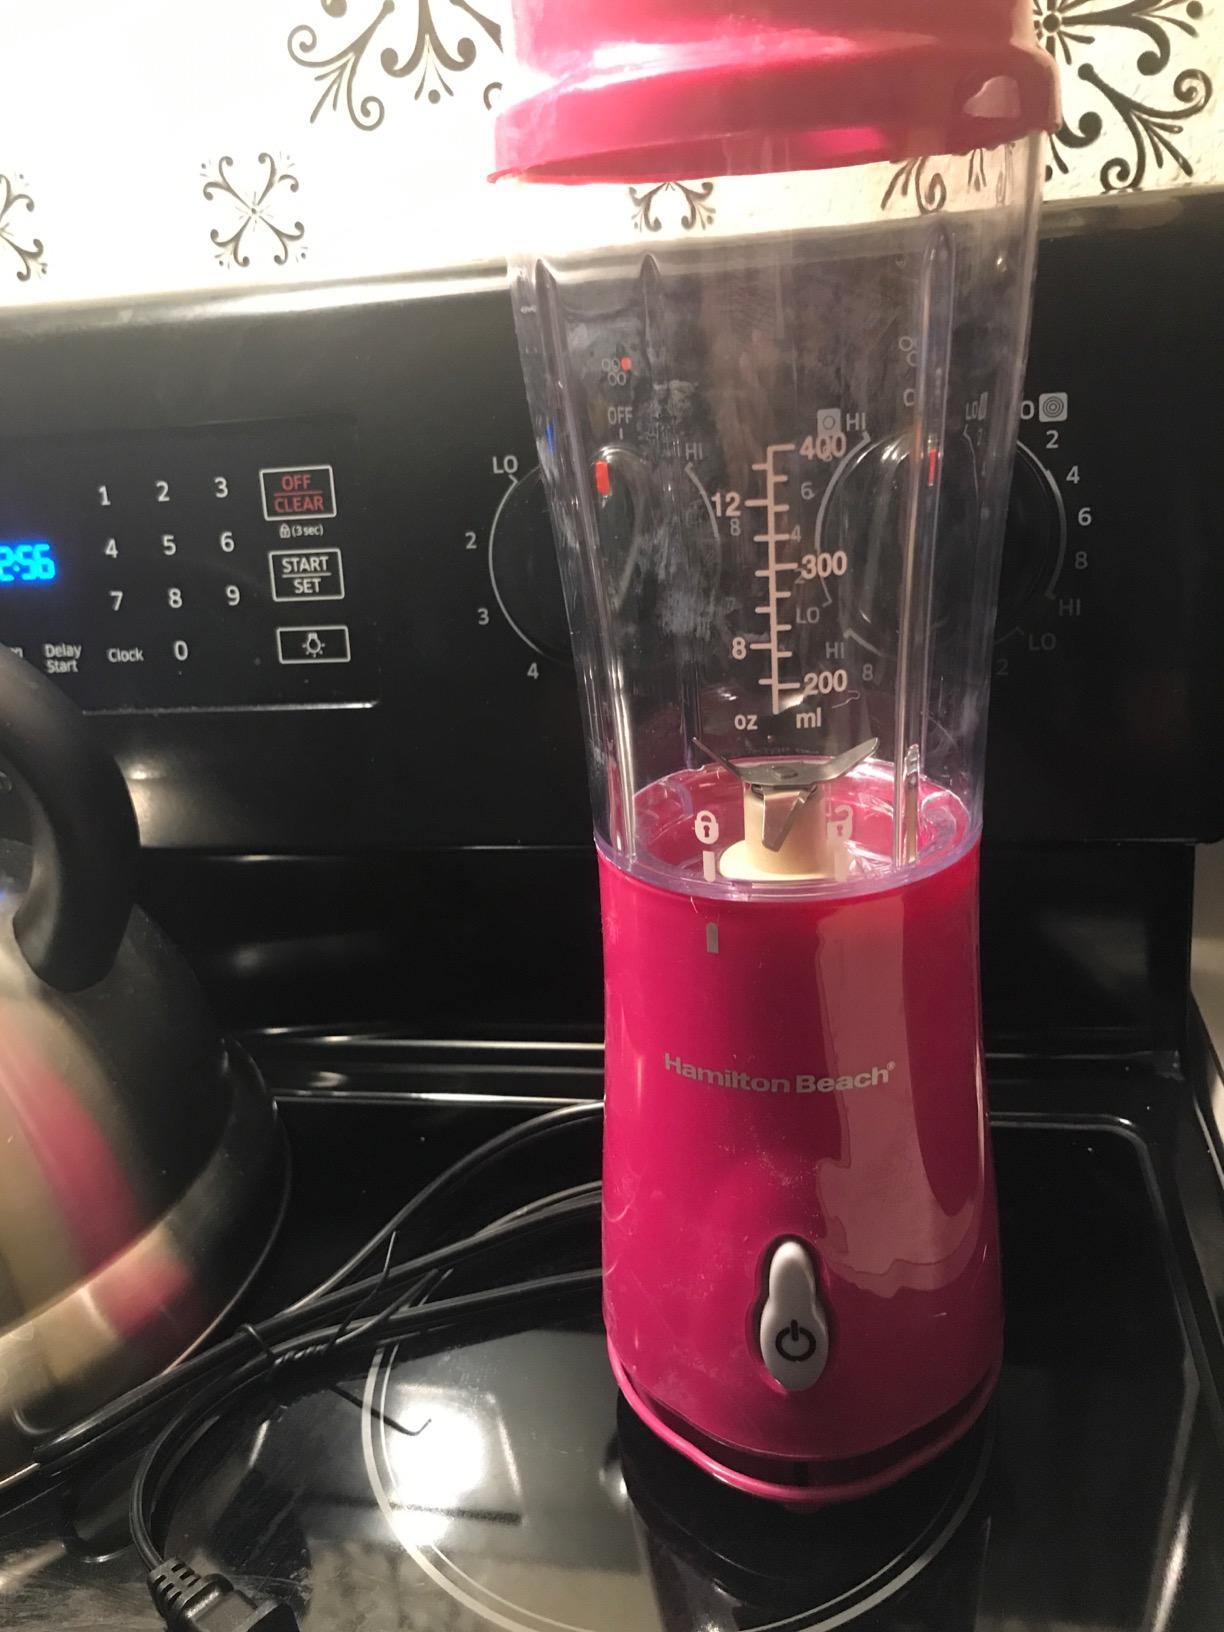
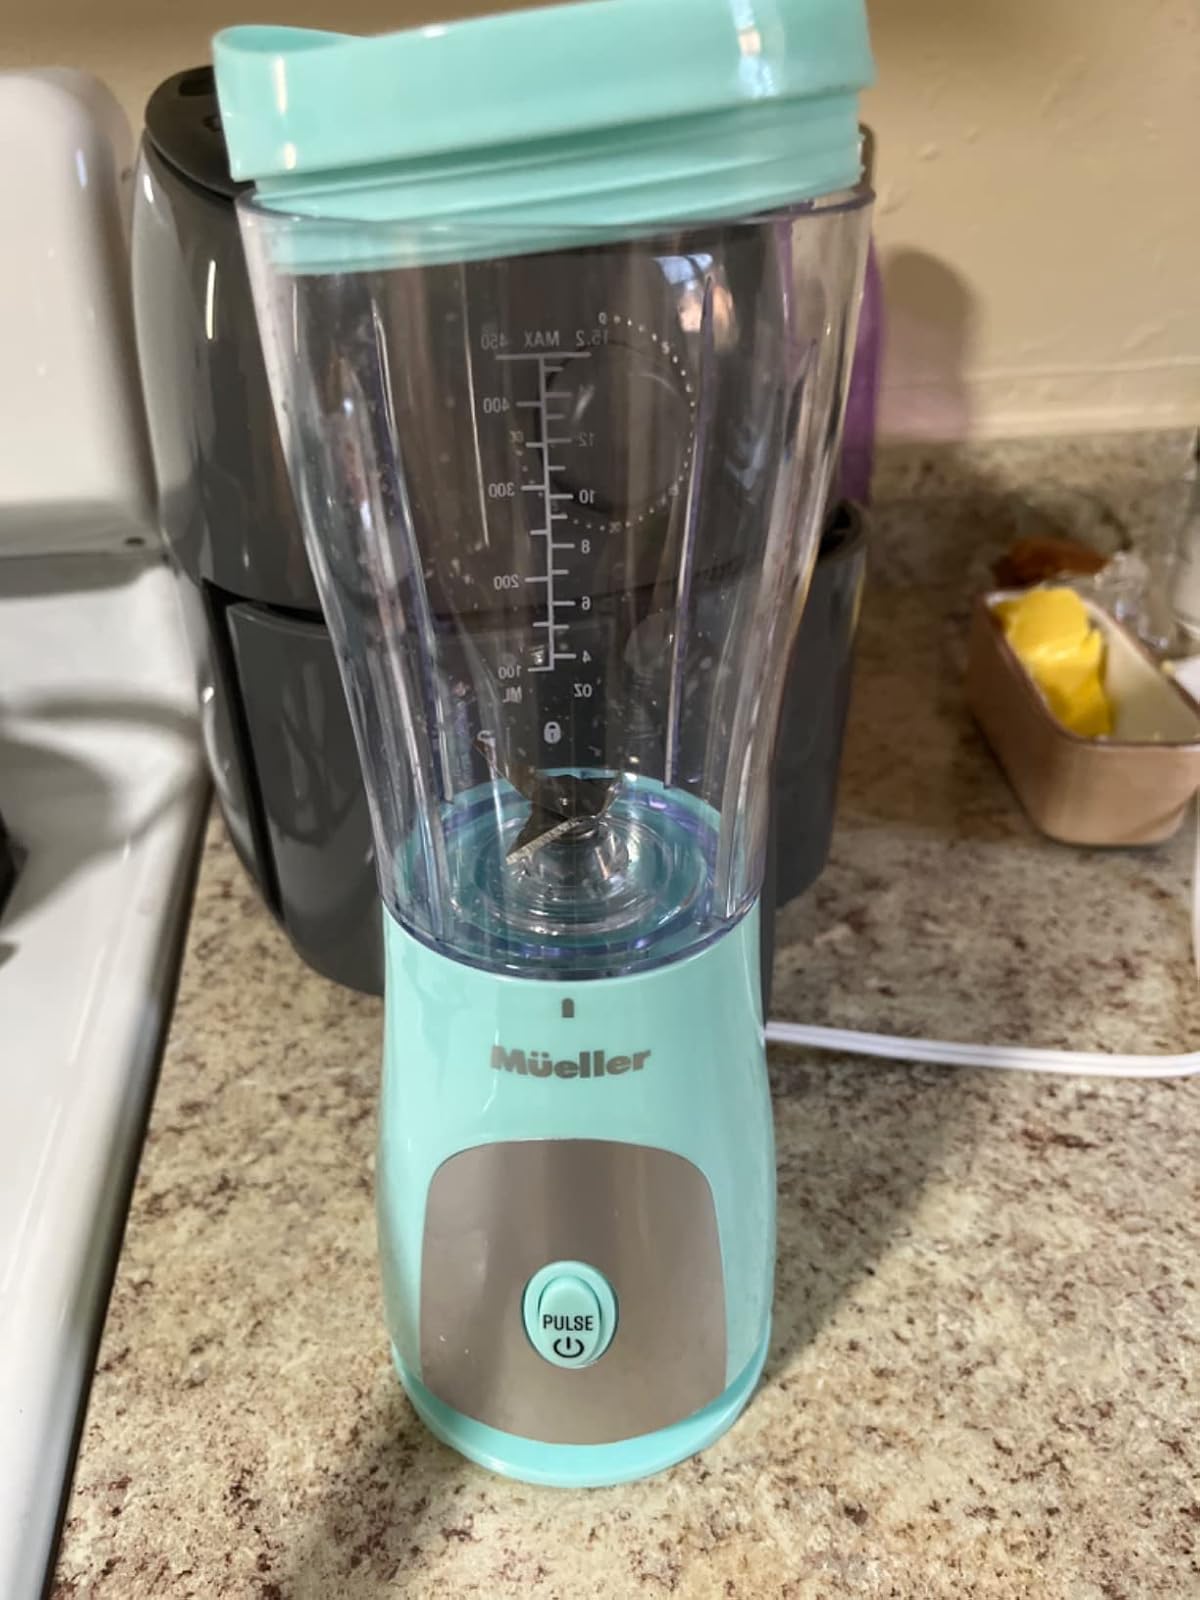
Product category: items_blender
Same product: no